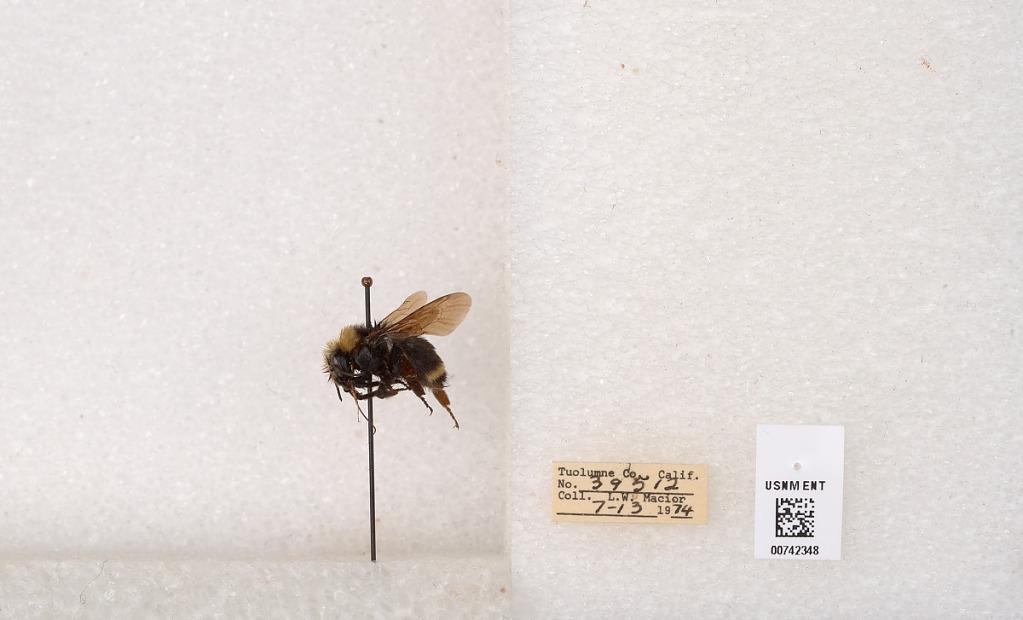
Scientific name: Bombus (Pyrobombus) vosnesenskii Radoszkowski
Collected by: L. Macior
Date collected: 1974-7-13
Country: United States
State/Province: California
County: Tuolumne
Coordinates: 38.0276, -119.955